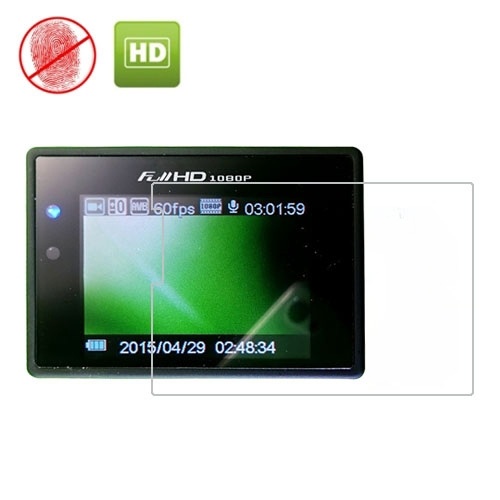
SG164 適用於山狗 SJ4000 & SJ4000 Wifi & SJ5000 & SJ5000 Wifi & SJ5000+ Wifi & SJ6000 & SJ7000 運動相機显示屏保護膜
規格與包裝: 包裹重量 單個產品重量 0.03kgs / 0.07lb 單個產品尺寸 10cm * 3cm * 15cm / 3.94inch * 1.18inch * 5.91inch 装箱数量 120 整箱重量 3.90kgs / 8.60lb 整箱尺寸 46cm * 40cm * 30cm / 18.11inch * 15.75inch * 11.81inch 集裝箱 20GP: 483 箱 * 120 個 = 57960 個 40HQ: 1121 箱 * 120 個 = 134520 個
Brand: HKexpressMart.com
Category: Cameras & Optics > Camera & Optic Accessories > Camera Parts & Accessories > Camera Replacement Screens & Displays